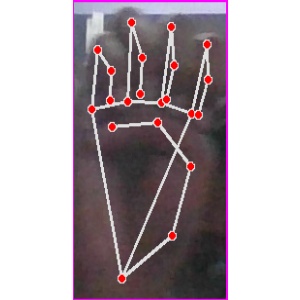
अक्षर: म